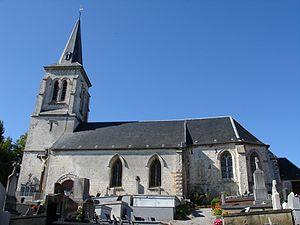
Église de Coulomby
Coulomby est une commune française située dans le département du Pas-de-Calais en région Hauts-de-France.